Schicksalslied

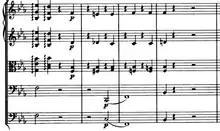
Orchestral cadence in B major

This time, however, the melody is taken initially by the horn with the entire chorus repeating the theme on "Schicksallos, wie der Schlafende Säugling".